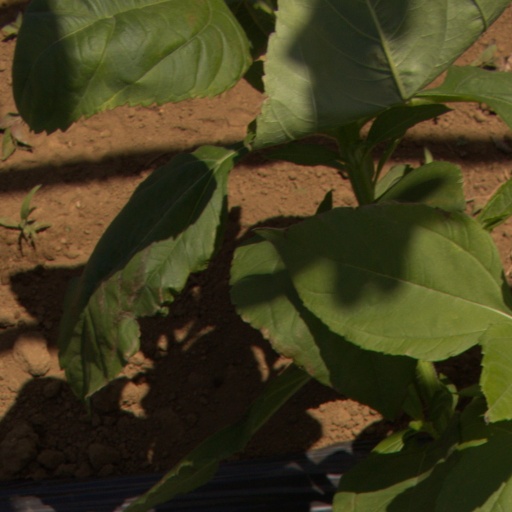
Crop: Jerusalem artichoke